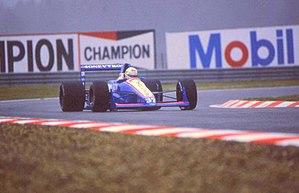
L'Onyx ORE-1 est la monoplace de Formule 1 engagée par l'écurie Onyx Grand Prix dans le cadre du championnat du monde de Formule 1 1989. Elle est pilotée par le Suédois Stefan Johansson et le Belge Bertrand Gachot, remplacé en cours de saison par le Finlandais Jyrki Järvilehto. En 1990, une version B est alignée en course et confiée à Johansson, remplacé par le Suisse Gregor Foitek à la suite du rachat de l'écurie par Peter Monteverdi, et Järvilehto. Le châssis est alors renommé Monteverdi ORE-1B.